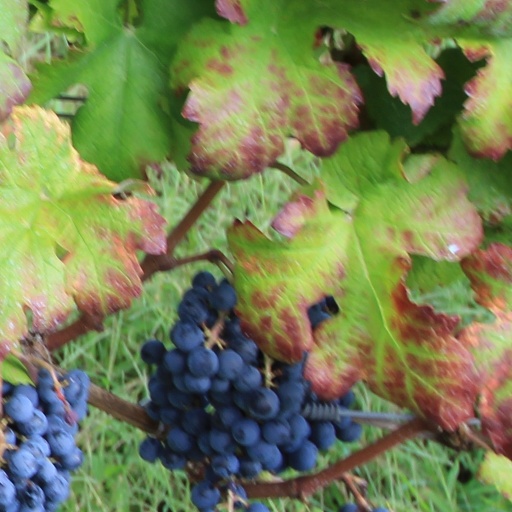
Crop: grape